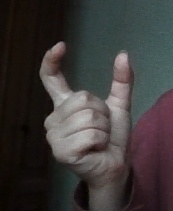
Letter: nun